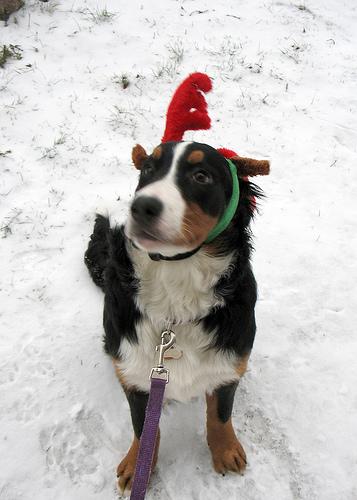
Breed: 211-n000061-Bernese_mountain_dog